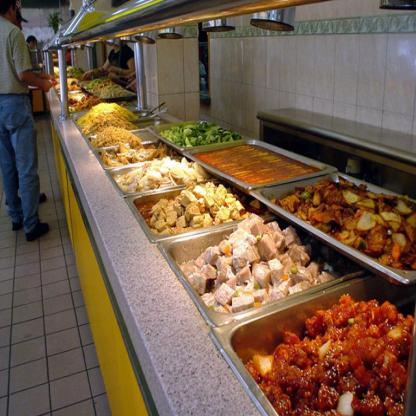
Scene: Indoor